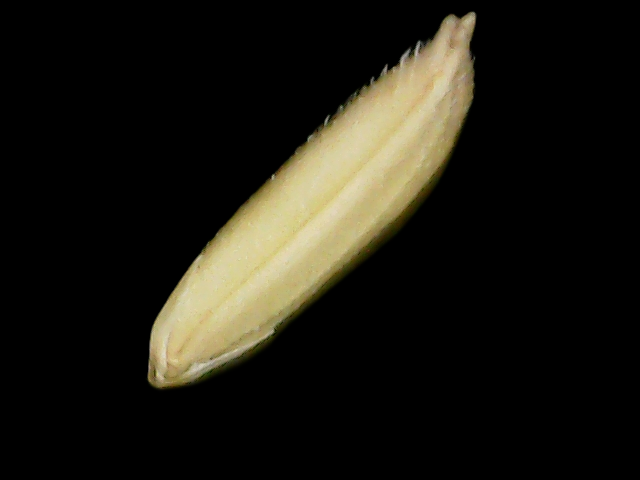
Rice variety: Binadhan11